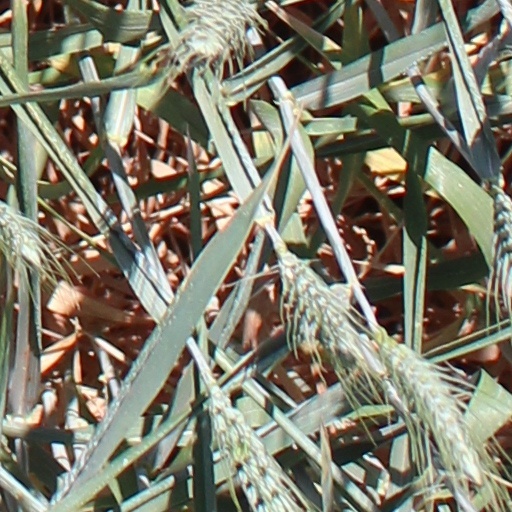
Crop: wheat